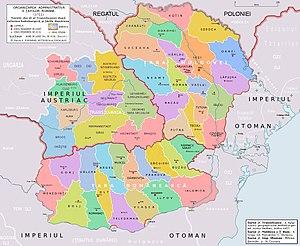
Principautés danubiennes est une expression ancienne désignant les principautés de Moldavie et de Valachie. Ce terme a été forgé par les chancelleries diplomatiques depuis le traité de Koutchouk-Kaïnardji de 1774, puis largement utilisé par les historiens et les milieux politiques hors des pays roumains. Après l'union des deux principautés en 1859, qui inaugure l'existence politique de la Roumanie, les expressions principautés danubiennes ou provinces danubiennes cessent d'être employées dans les chancelleries, mais sont encore utilisées par les historiens non-roumains pour désigner les anciennes principautés.
Un județ est une division administrative :
L’organisation territoriale de la Roumanie repose aujourd'hui sur quatre niveaux d'organisation territoriale :